Samuel Slavens

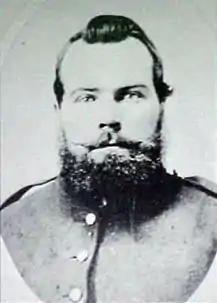
Samuel Slavens

Samuel Slavens ( – June 18, 1862) was a participant in the Andrew's Raid and a recipient of the Medal of Honor.